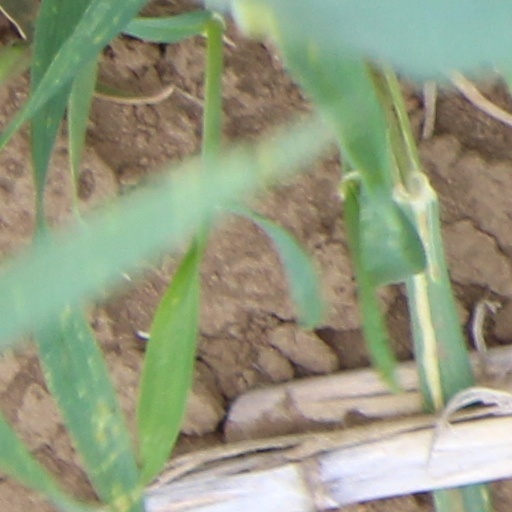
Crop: wheat